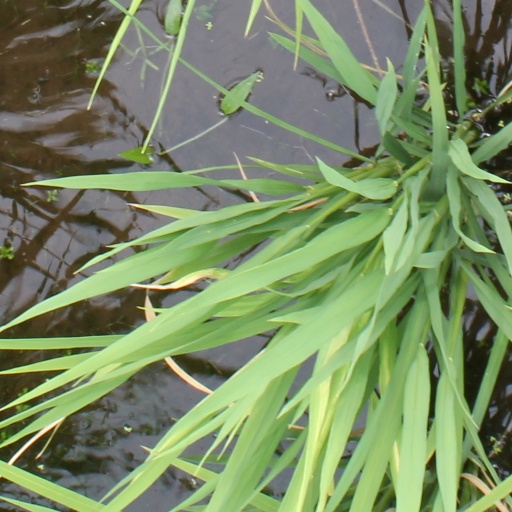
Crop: rice